History of slavery in the Netherlands

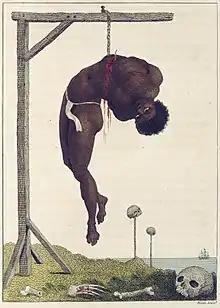
Hanged by the rib was a punishment for a rebellious slave in Suriname. Illustration by William Blake at Stedmans "Reize naar Surinamen".

John Gabriël Stedman, a Scotsman in Dutch service, described the Dutch slaveholders in Suriname as cruel, in the book "Narrative of a five years' expedition against the revolted Negroes of Surinam" in 1797. Descriptions of mistreatment by Dutch slaveholders and the images by William Blake were an important weapon for the mainly British advocates of the abolition of slavery.